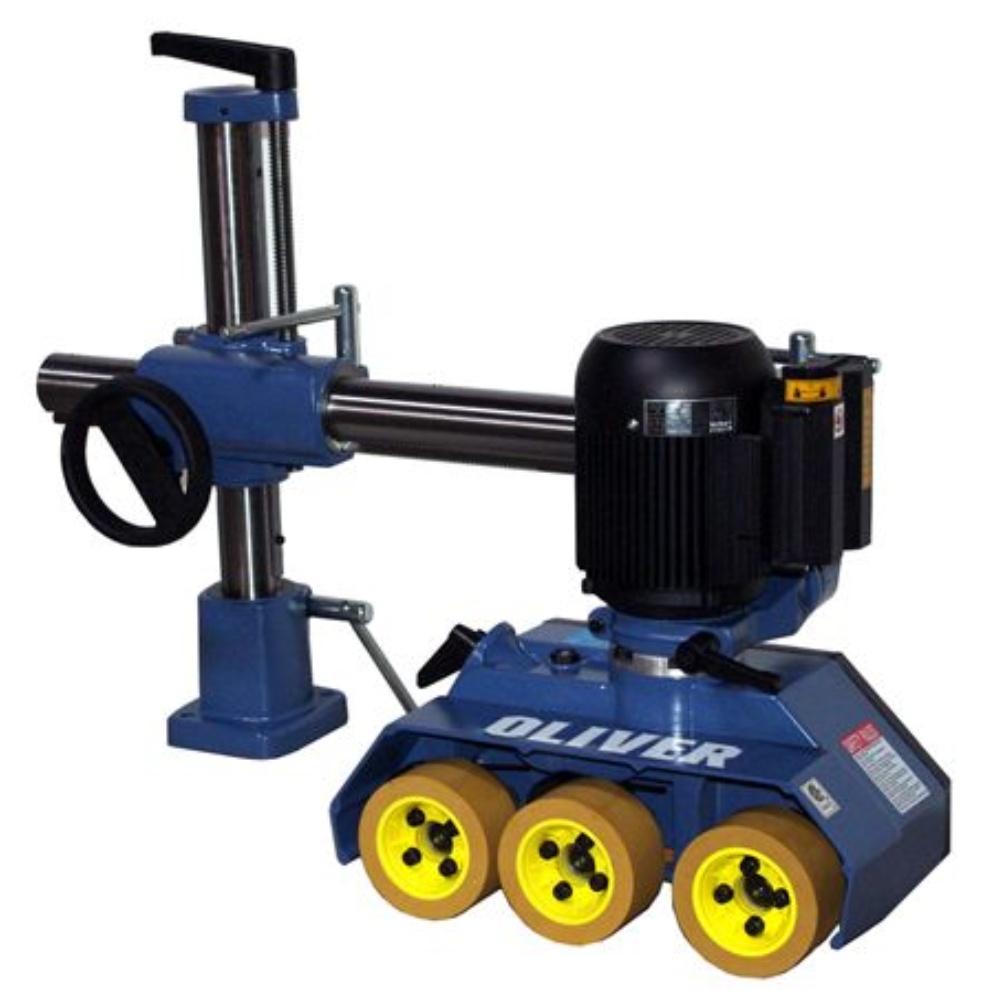
Oliver Machinery Uni-Buddy 3 for Shapers and Jointers 3Ph (3-roller; 8-speed) - APF0038.002
Brand: Oliver Machinery
Enhance your workshop workflow with the Oliver Machine Uni‑Buddy 3 (APF0038.002) – a 3‑roller, 8‑speed universal stock feeder with a robust 1 HP TEFC motor and 3‑phase power, perfect for shapers and jointers. Featuring polyurethane‑covered rollers for superior grip and material protection, plus an adjustable stand for up to 10″ height and 18″ reach, this stock feeder delivers precision, durability, and versatility in woodworking.
Category: Hardware > Tool Accessories > Shaper Accessories